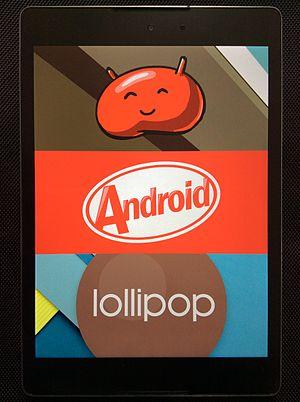
Google Nexus est une gamme d'appareils tournant sous le système Android produit par Google en coopération avec différents constructeurs. Les modèles Nexus n'ont pas de surcouche constructeur ou de surcouche opérateur, et ont un chargeur d'amorçage facilement déverrouillable pour permettre plus de développement et de modifications système. Les modèles Nexus sont les premiers modèles Android à recevoir les mises à jour du système. Le Galaxy Nexus sorti en novembre 2011 est l'un des smartphones recommandés par l'Android Open Source Project pour Android. Les derniers modèles dans la série sont le Nexus 4 sorti en novembre 2012, le Nexus 5, disponible depuis le 31 octobre 2013, et le Nexus 6, sorti en novembre 2014. Les deux premiers smartphones étaient coproduits par Google et LG, tandis que le Nexus 6 est fabriqué par Motorola. Les premières tablettes furent la Nexus 7, fabriquée par Asus et la Nexus 10 produite par Samsung. Elles furent remplacées en novembre 2014 par la Nexus 9, fabriquée par HTC. Il existe également des smartphones d'autres constructeurs Android, ayant une variante Google Play Edition, sans surcouches constructeurs, tout comme les Nexus.
Une tablette tactile, tablette électronique, tablette numérique, ou tout simplement tablette, est un assistant personnel ou un ordinateur portable ultraplat qui se présente sous la forme d'un écran tactile sans clavier et qui offre à peu près les mêmes fonctionnalités qu'un ordinateur personnel. Elle permet d'accéder à des contenus multimédias tels que la télévision, la navigation sur le web, la consultation et l'envoi de courrier électronique, l'agenda, le calendrier et la bureautique simple. Il est possible d'installer des applications supplémentaires depuis une boutique d'applications en ligne. En quelque sorte, la tablette tactile est un intermédiaire entre l'ordinateur portable et le smartphone.